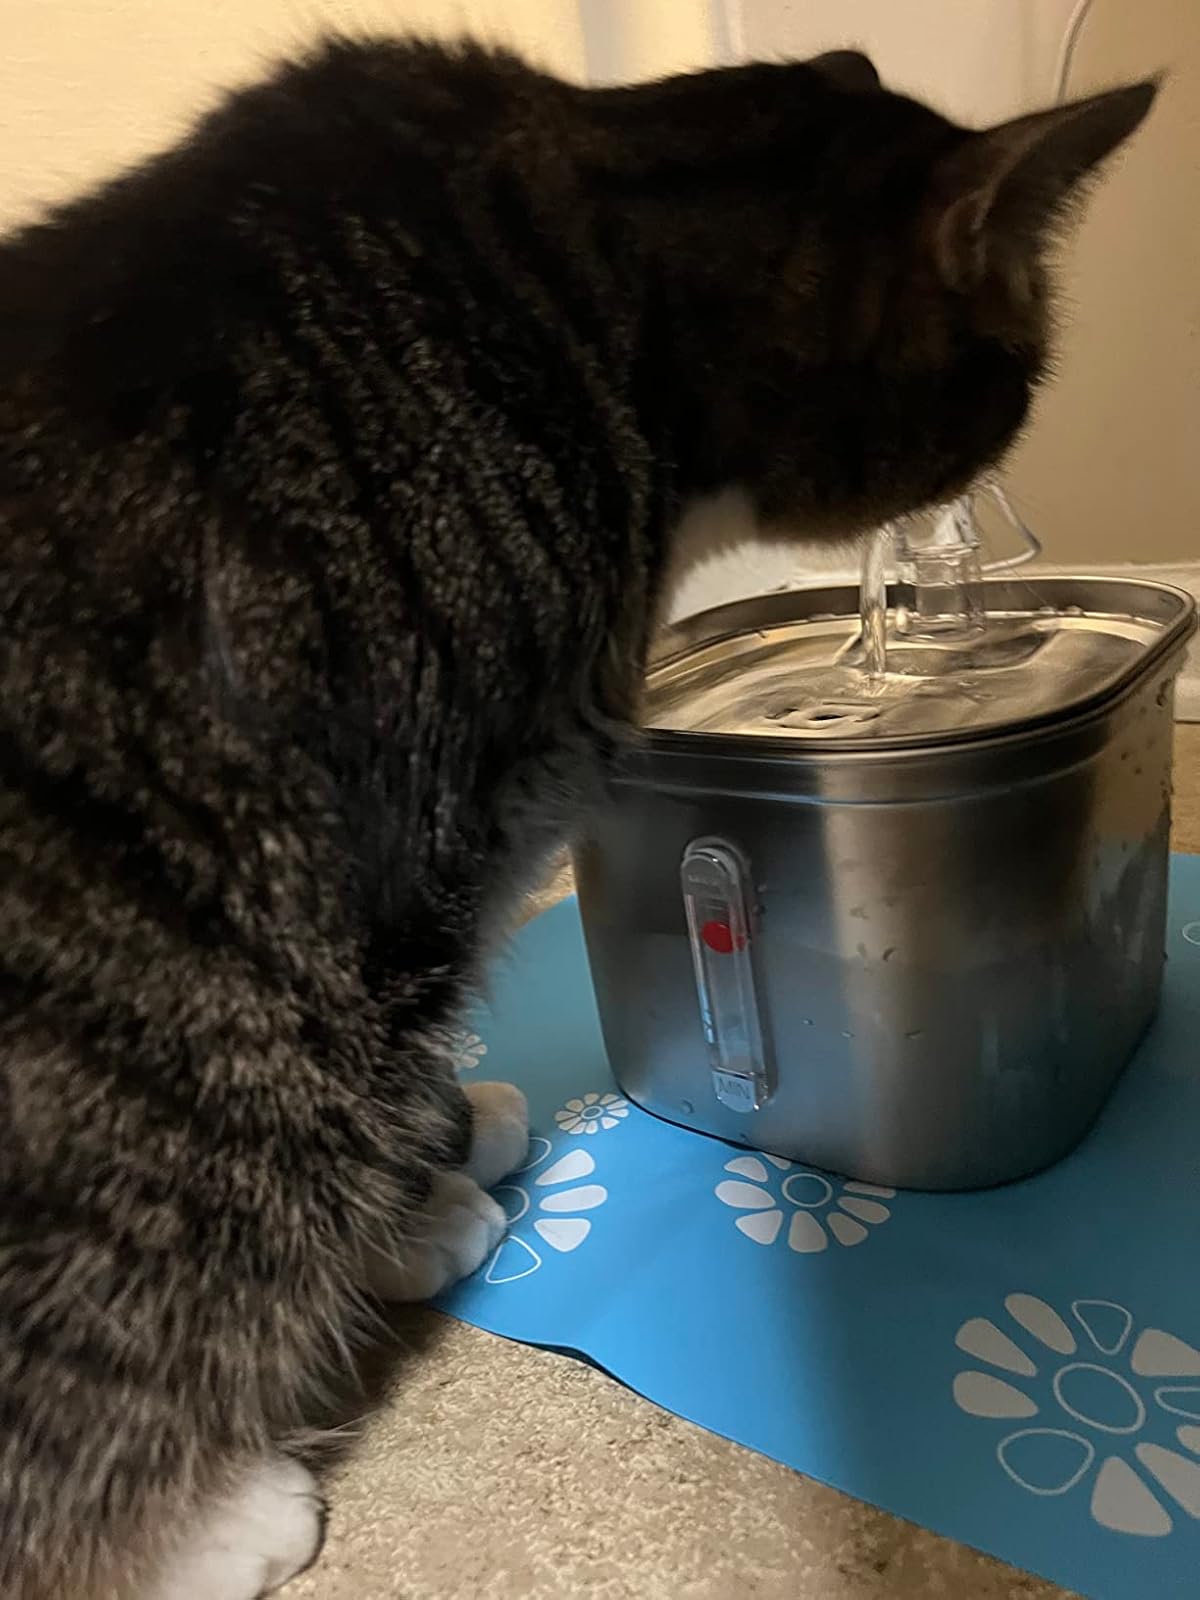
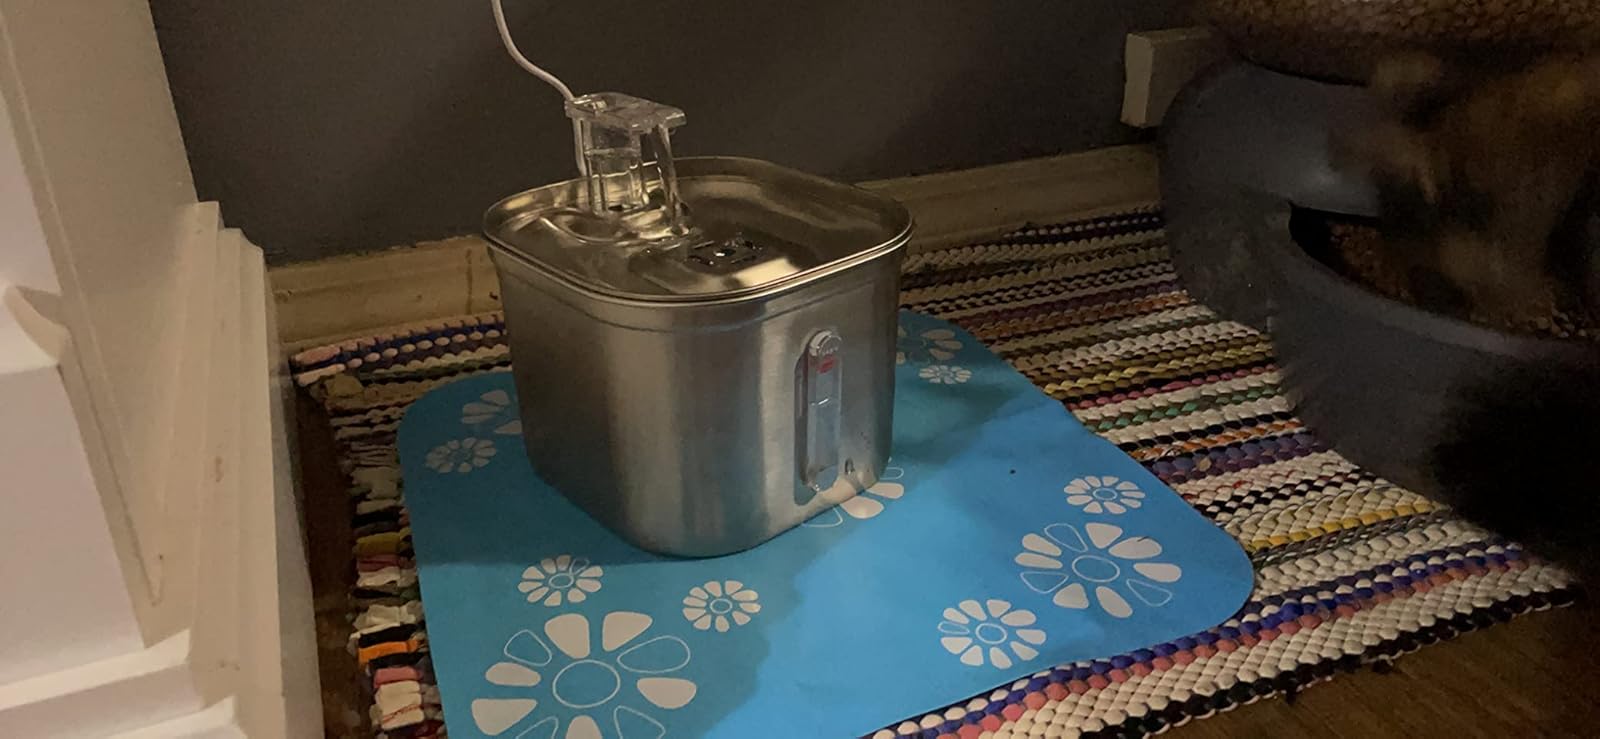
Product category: items_bowl
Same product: yes